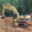
Label: tractor